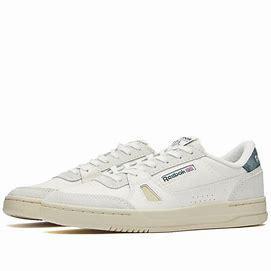
Brand: Reebok
Model: LT Court